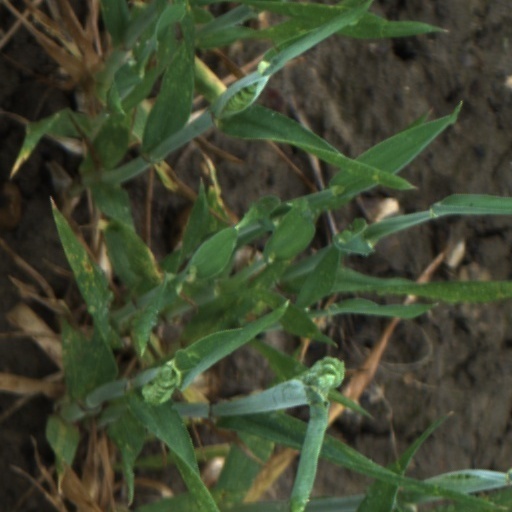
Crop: wheat